Intentional community

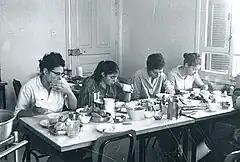
The communal dining hall in Kibbutz Merom Golan, ca. 1968–1972

The first wave of utopian communities in Germany began during a period of rapid urbanization between 1890 and 1930. At least about 100 intentional communities are known to have started, but data is unreliable. The communities often pursued nudism, vegetarian and organic agriculture, as well as anabaptism, theosophy, anarchism, socialism, eugenics or other religious and political ideologies. Historically, German emigrants were also influential in the creation of intentional communities in other countries, such as the Bruderhof in the United States of America and Kibbutzim in Israel.